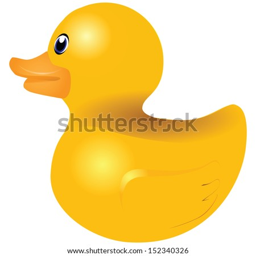
yellow rubber duck for the bath .